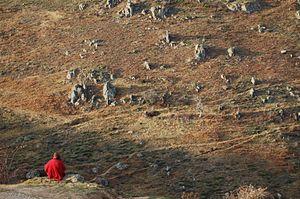
Belle carte de voeu
Saint-Austremoine est une commune française située dans le département de la Haute-Loire en région d'Auvergne-Rhône-Alpes.